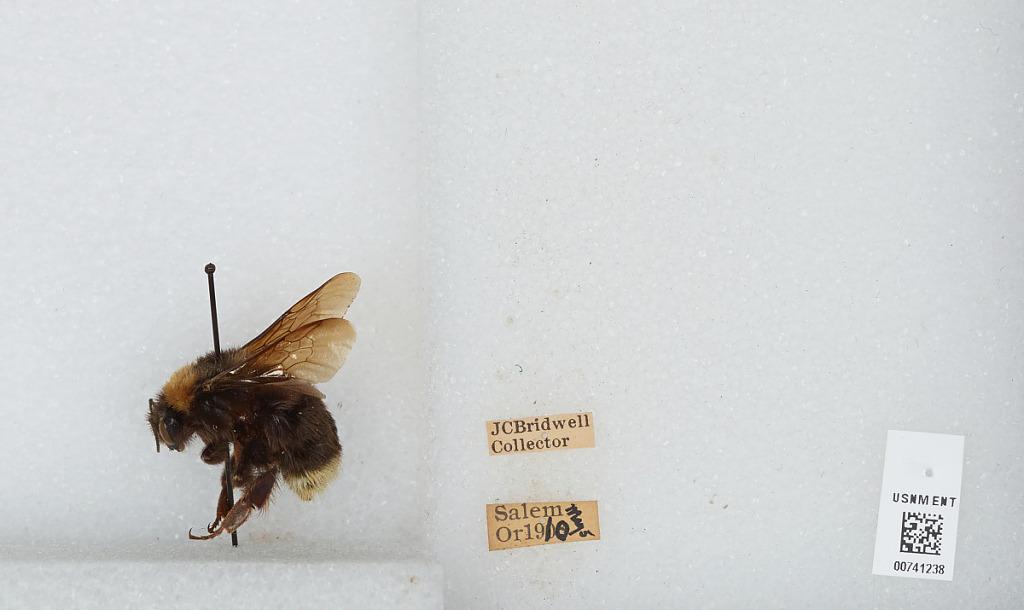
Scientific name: Bombus (Bombus) occidentalis Greene
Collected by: J. Bridwell
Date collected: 1910-5-5
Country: United States
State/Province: Oregon
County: Marion
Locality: Salem
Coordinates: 44.9308, -123.029